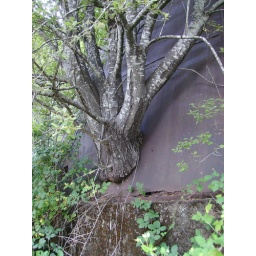
tree in the wall